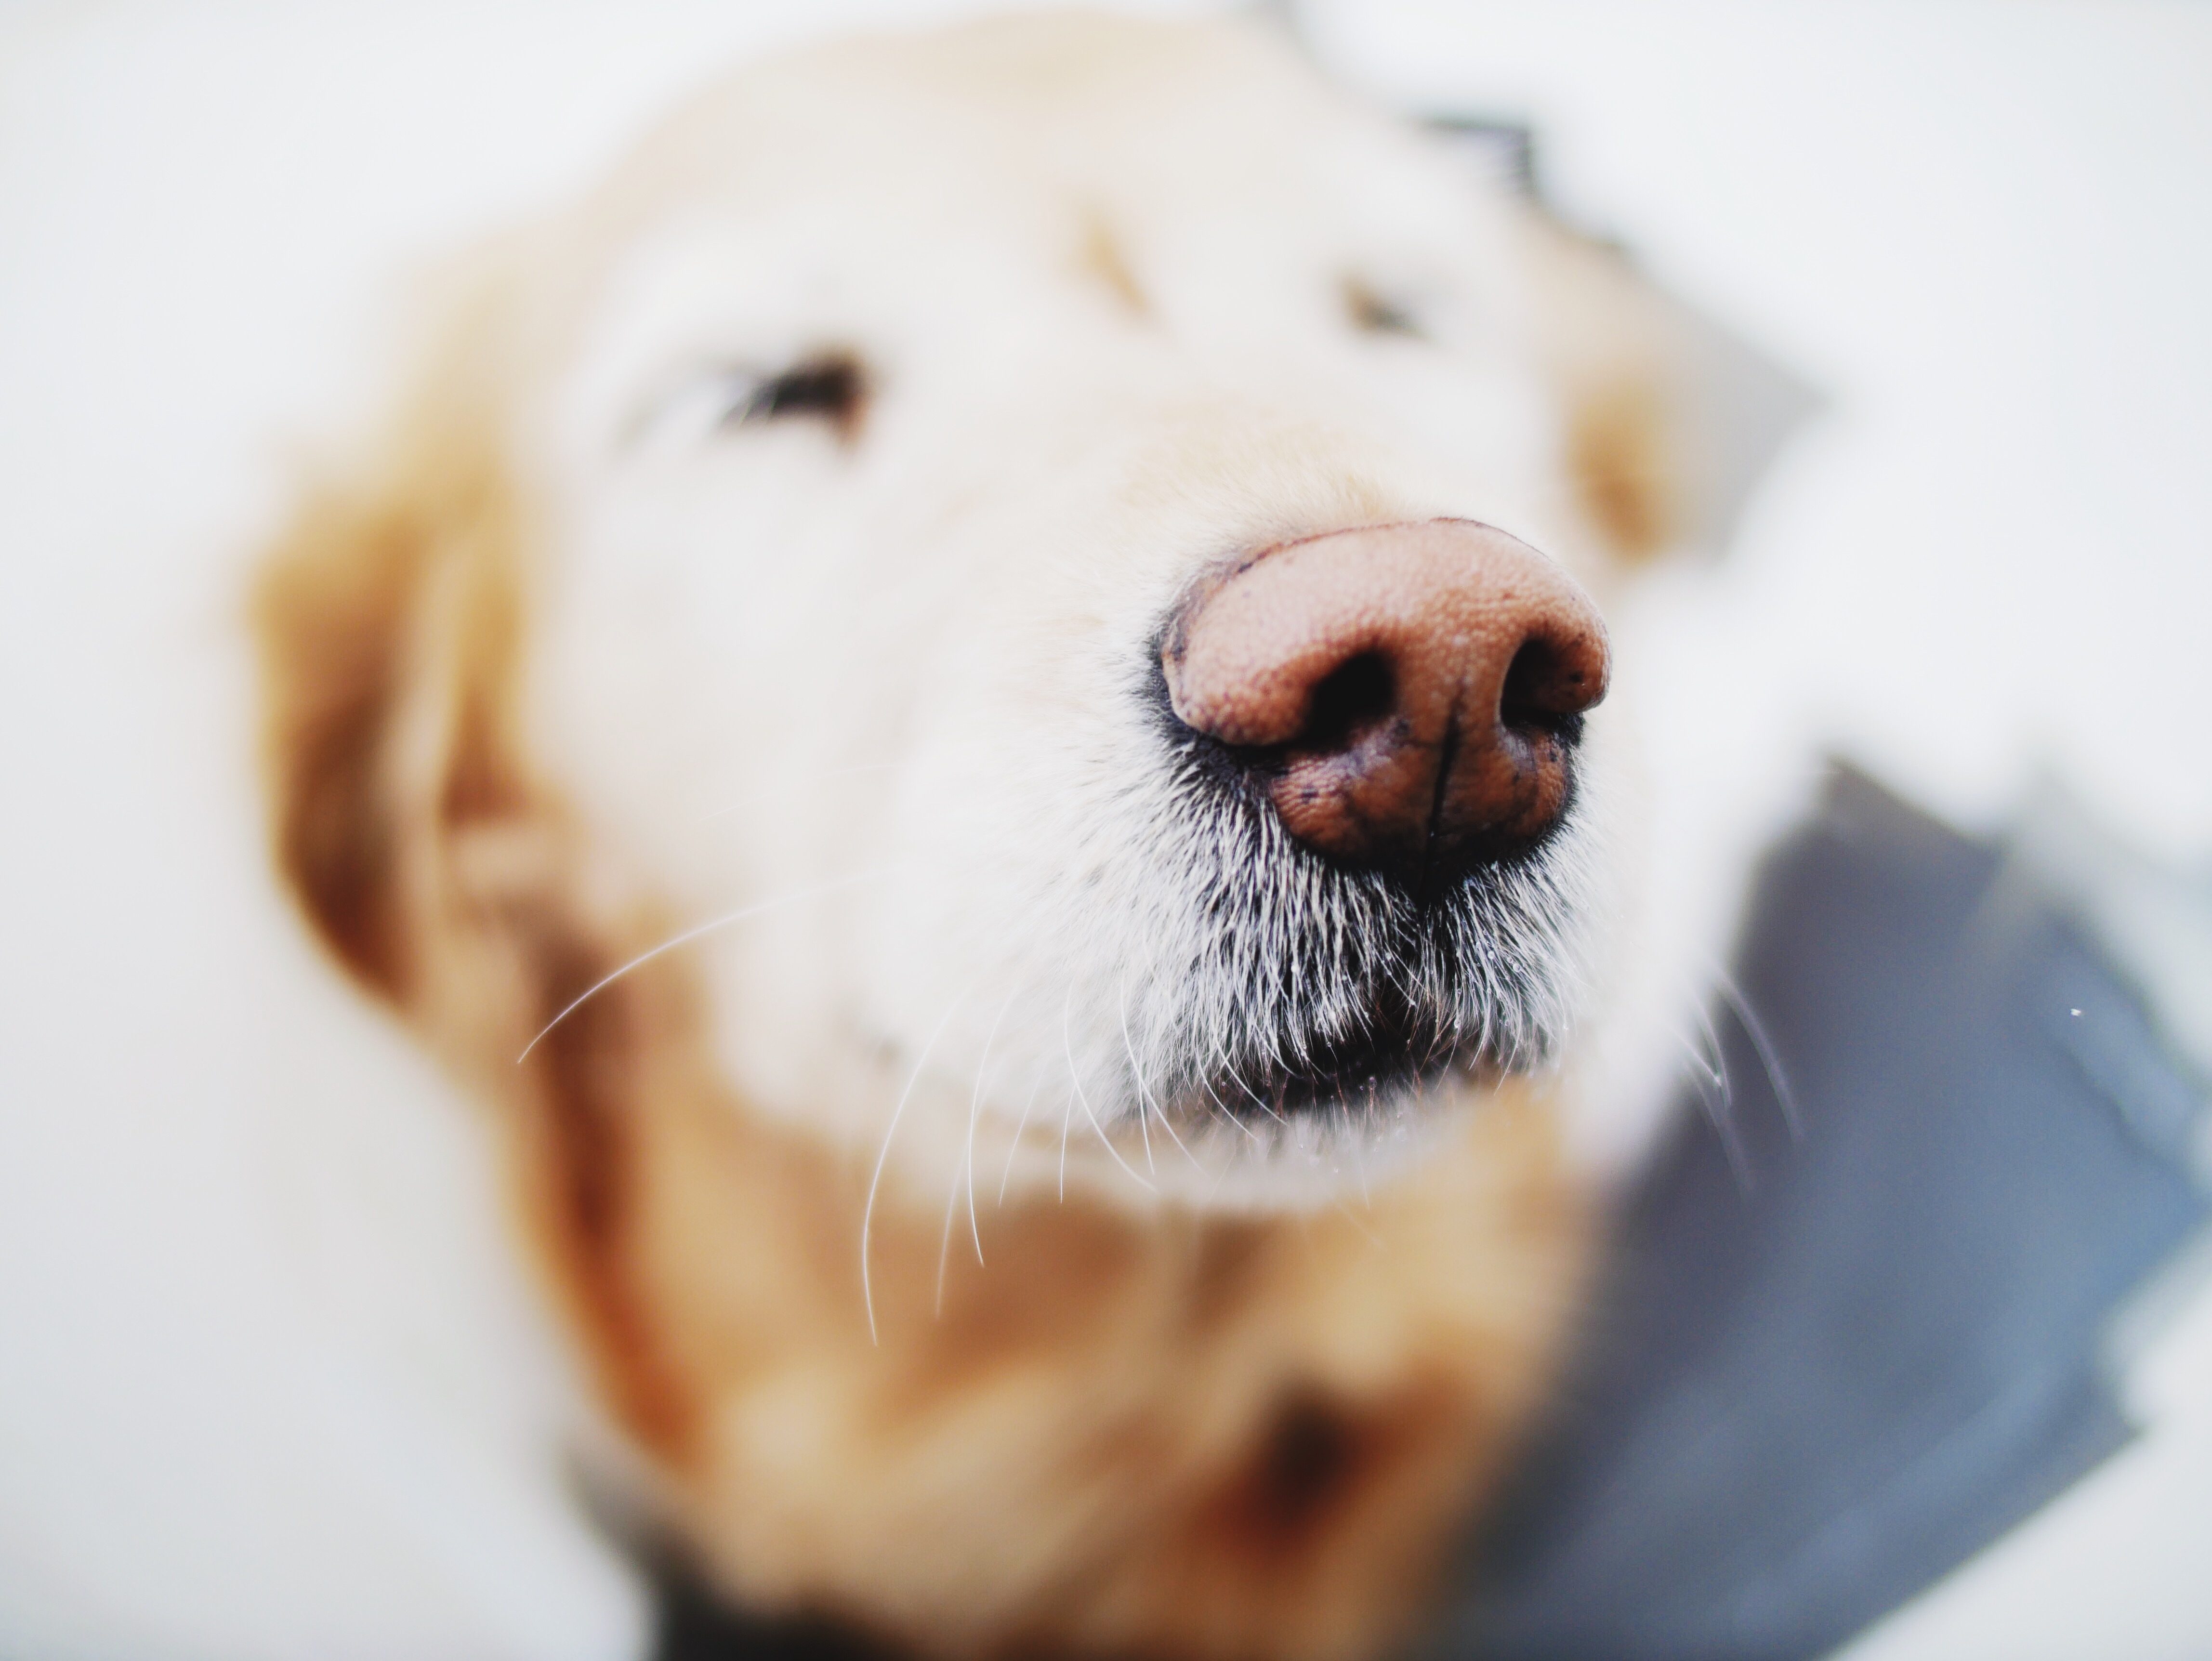
puppy, dog, animal, canine, pet, mammal, close up, nose, golden retriever, snout, vertebrate, labrador retriever, retriever, dog like mammal